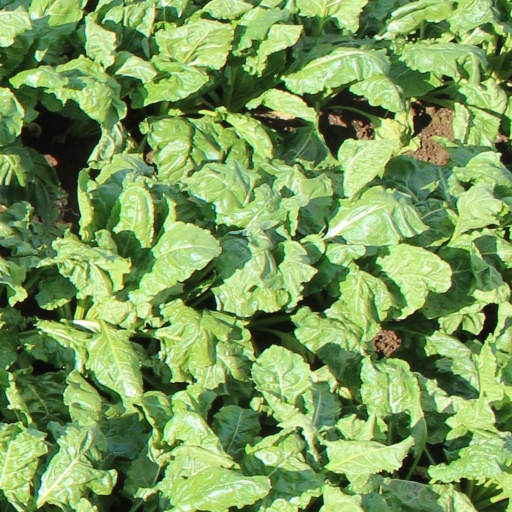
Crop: sugar beet